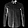
Label: Shirt